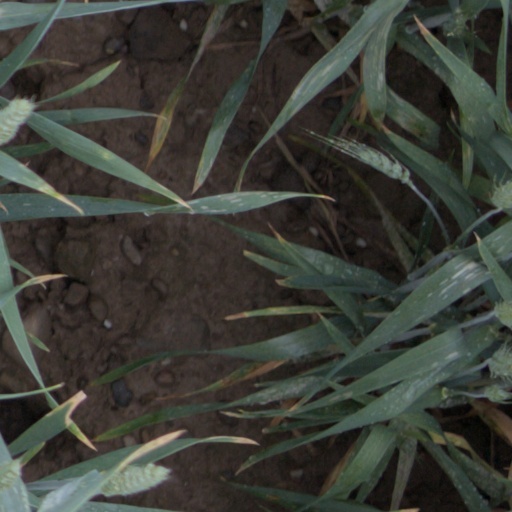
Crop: wheat